Independent senior living

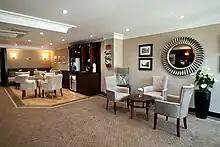
Retirement homes are common examples of independent senior living communities, such as this one in Putney, London

Independent senior living communities (also known as retirement communities, senior living communities or independent retirement communities) are housing designed for seniors 55 and older.